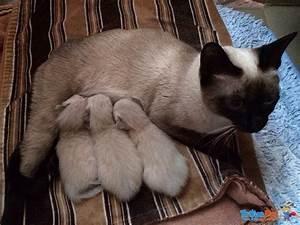
cat